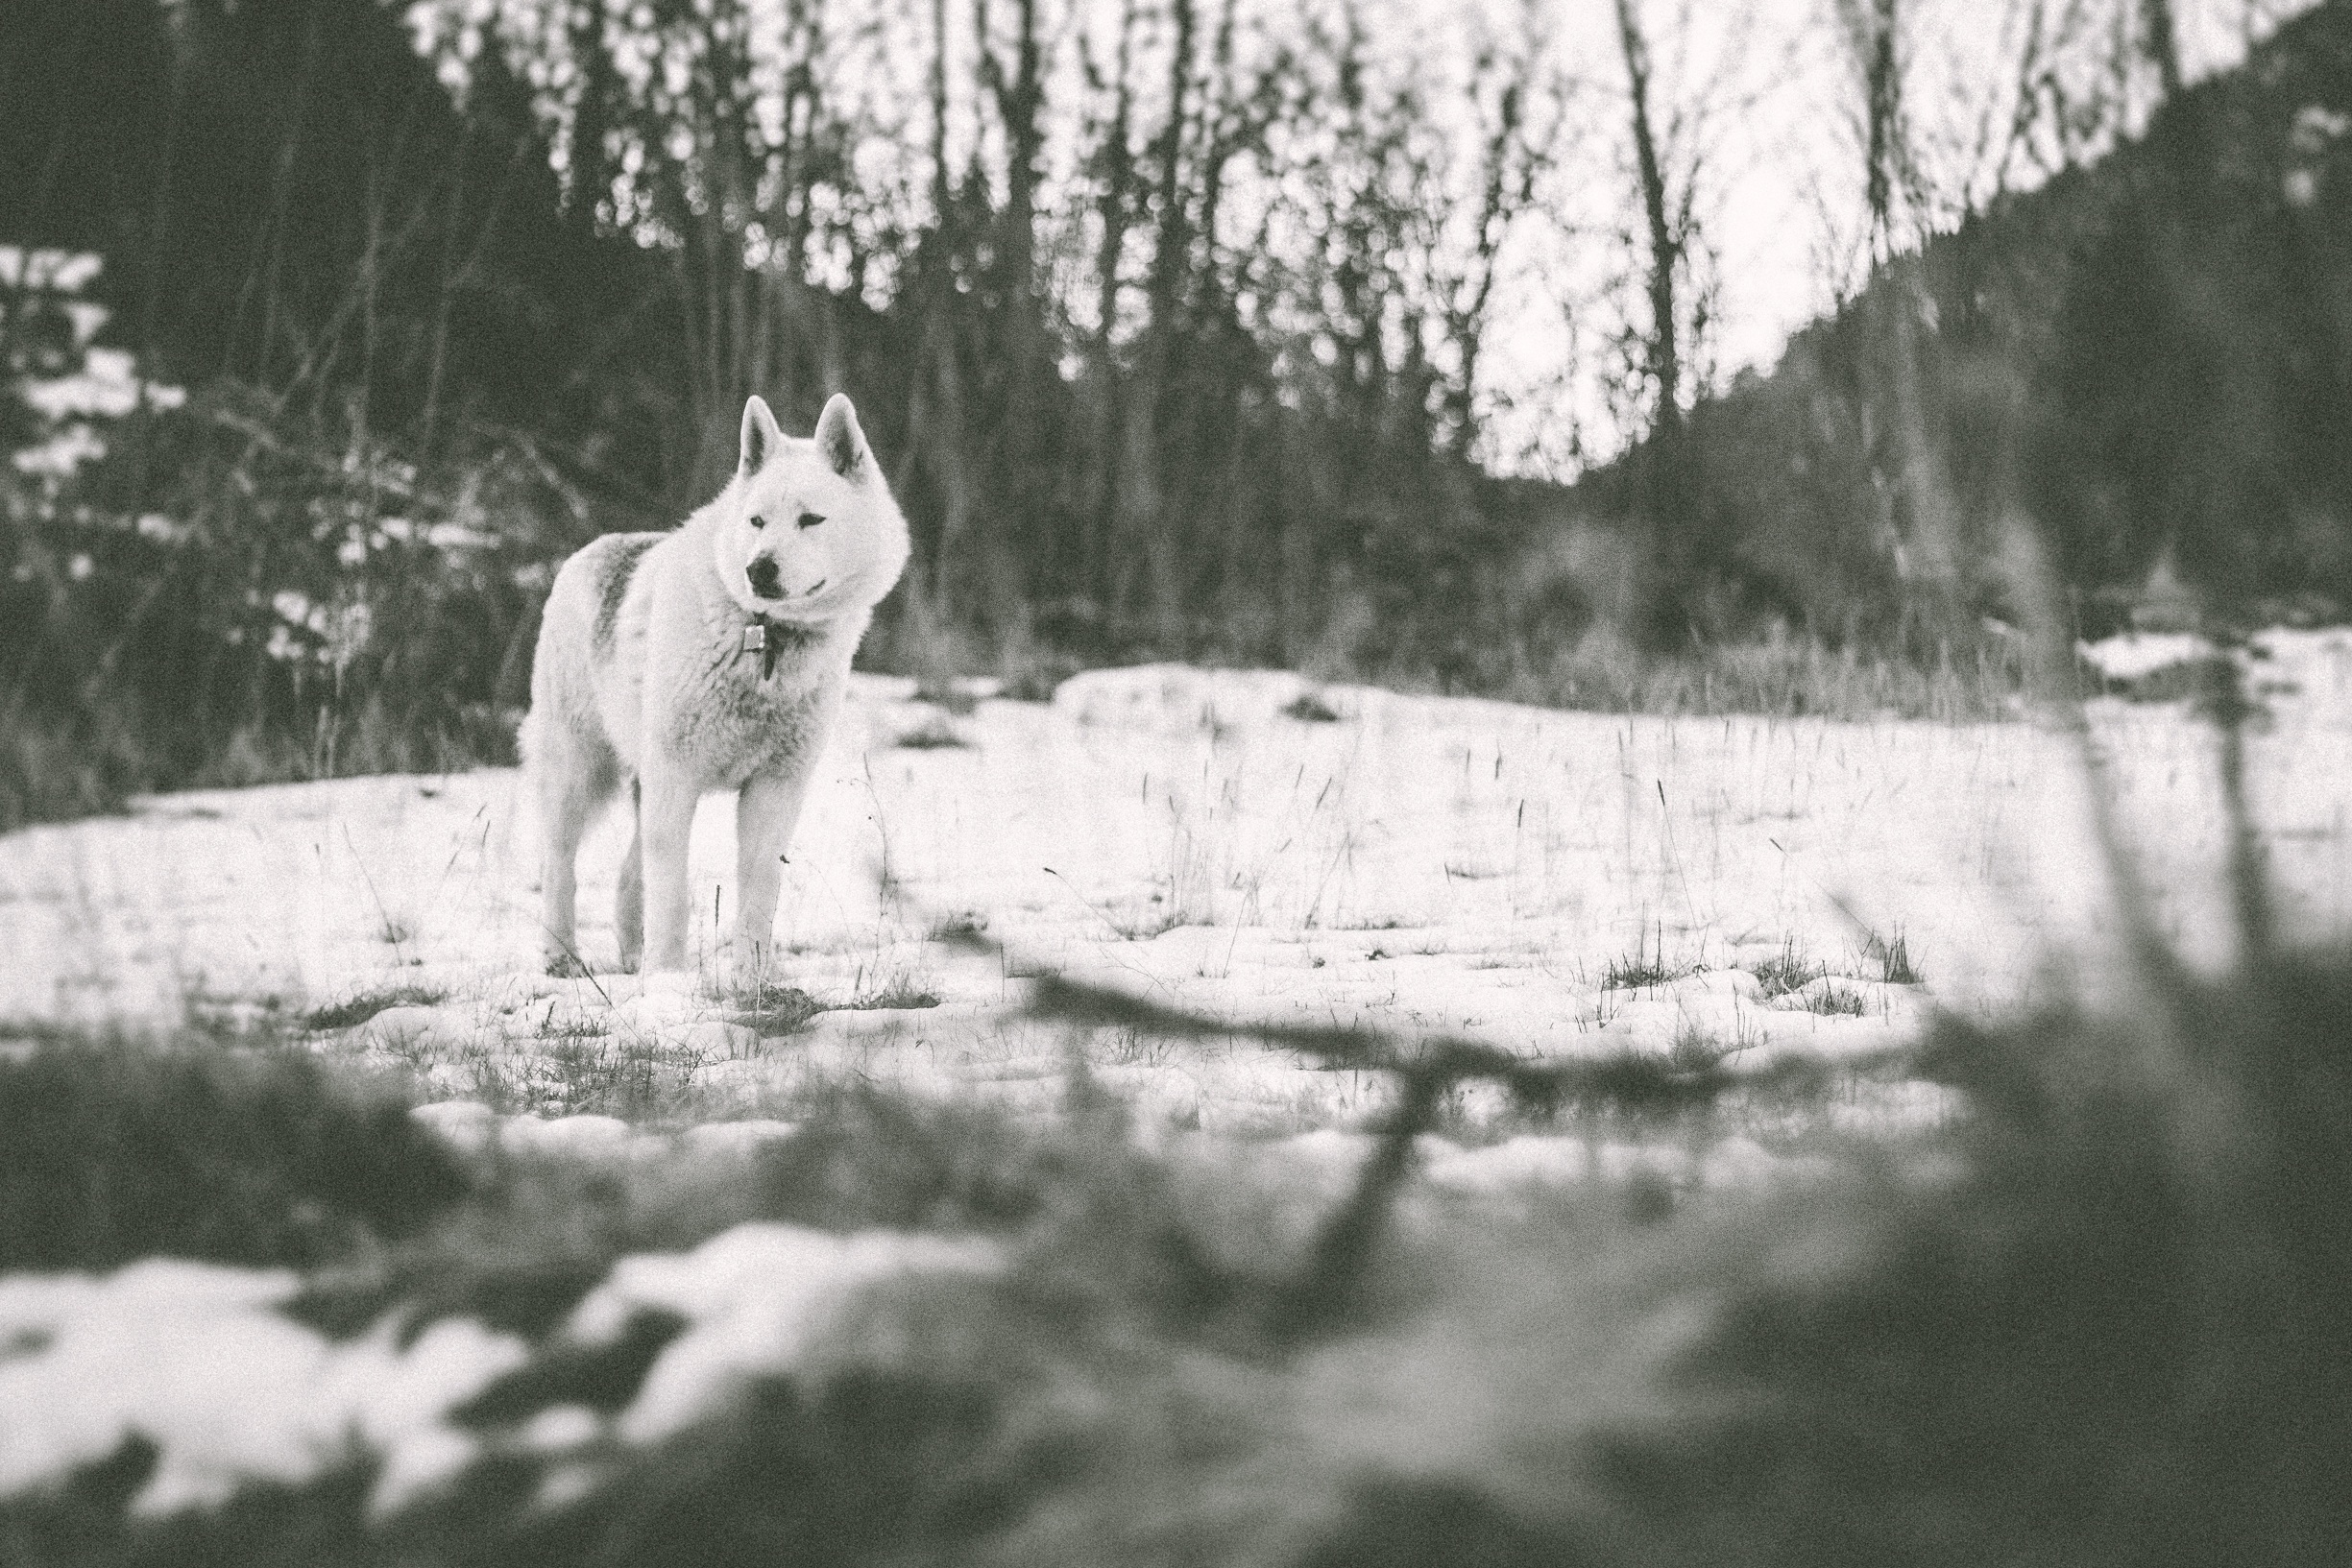
snow, winter, black and white, dog, mammal, monochrome, monochrome photography, dog like mammal